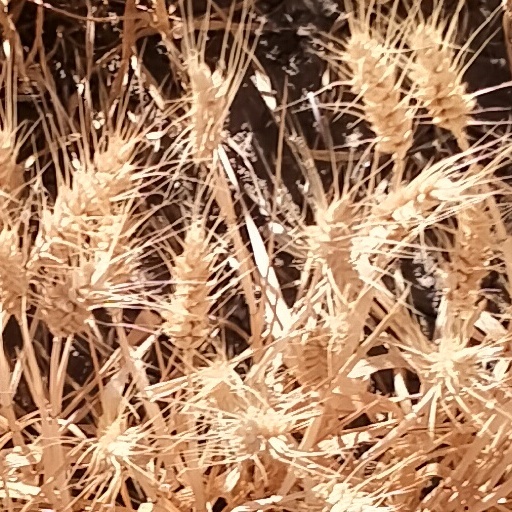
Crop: wheat